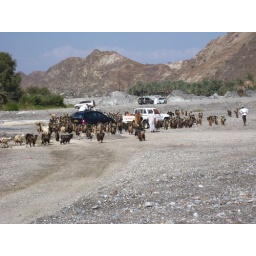
Herd of goats crossing the wadi, accompanied by goat herds, vehicles and sheep dogs.